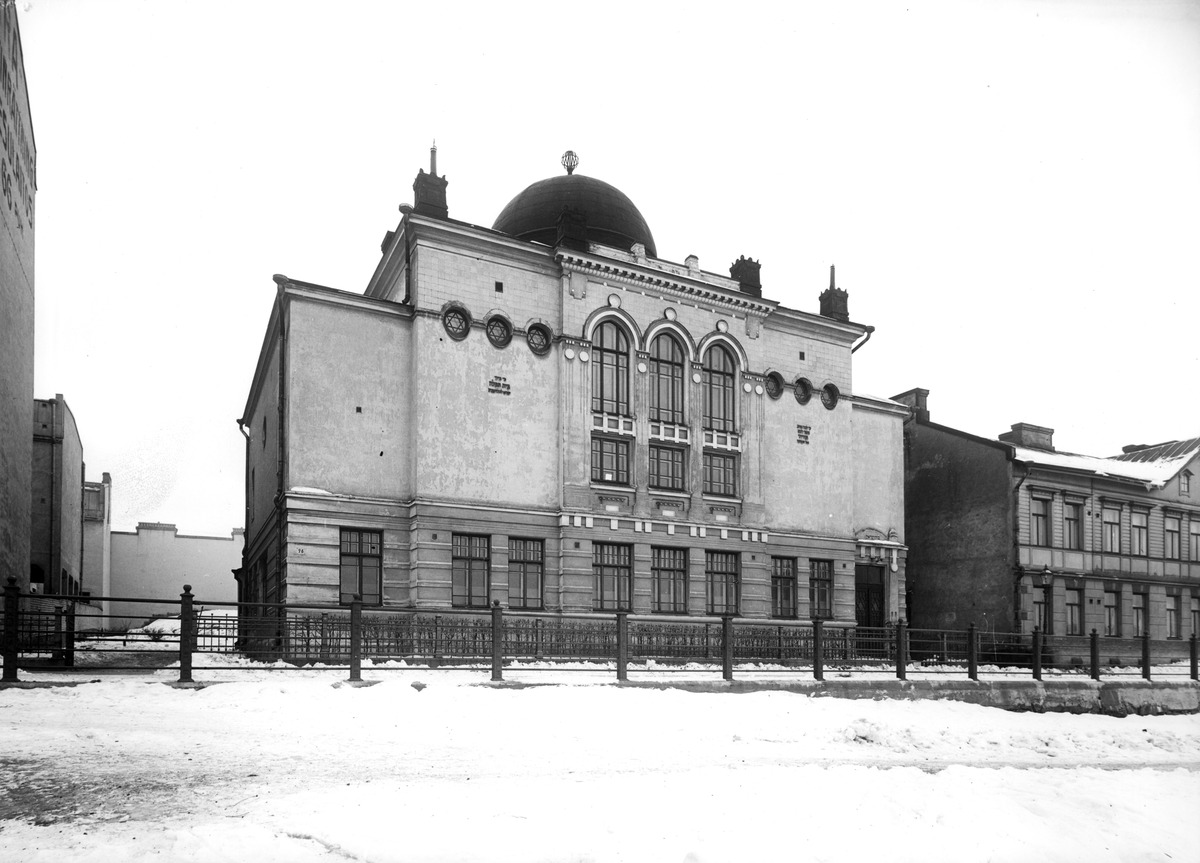
Synagoga, Malminkatu 26
sisällön kuvaus: Synagoga, Malminkatu 26 mustavalkoinen
Kuvaaja: Sundström, Eric, valokuvaaja
Ajankohta: kuvausaika 1914 - 1919
Paikka: Suomi, Uusimaa, Helsinki, Kamppi Helsinki, Malminkatu 26
Aiheet: Helsingin juutalainen seurakunta, juutalaiset, uskonnot juutalaisuus, kirkkorakennukset synagogat